Johann Adam Schall von Bell

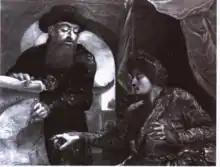
A European painting of Adam Schall dressed in mandarin robes with an Orientialized depiction of the Shunzhi Emperor

Schall von Bell was born to noble parents in Cologne or nearby Lüftelberg (today part of Meckenheim) in the Holy Roman Empire. After he graduated from the Jesuit Gymnasium in Cologne he moved to Rome and studied subjects such as mathematics and astronomy at the Collegium Germanicum. In 1611 he joined the Society of Jesus and continued his education at the Gregorianum.